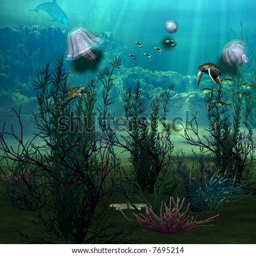
the ocean floor with sea creatures and plants .